John Dalrymple Edgar Holmes

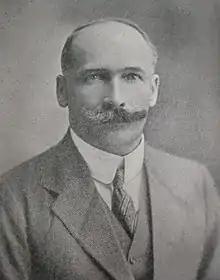

Lt. Col. John Dalrymple Edgar Holmes (1867 – 2 March 1915) was a British veterinary scientist and bacteriologist who worked in India as Imperial Bacteriologist. He worked on the production of veterinary vaccines especially for rinderpest.